William Jones (VC)

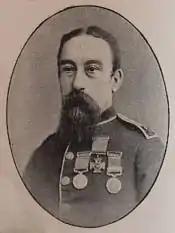

William Jones (1839 – 15 April 1913) was a British recipient of the Victoria Cross for his action at the Battle of Rorke's Drift in January 1879, the highest and most prestigious award for gallantry in the face of the enemy that can be awarded to British and Commonwealth forces.